Moira, Leicestershire

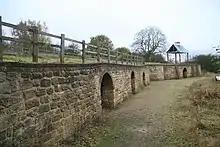
Moira lime kilns

Moira Furnace is a restored 19th-century blast furnace. A section of the Ashby-de-la-Zouch Canal adjacent to the furnace has also been restored and rewatered, although it lacks a navigable link to the rest of the system due to the A42 road having been built across its line. The furnace site also has craft workshops and a small nature reserve.